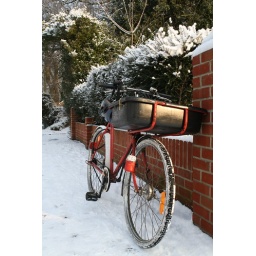
Postie's bike in the golden sun and snow